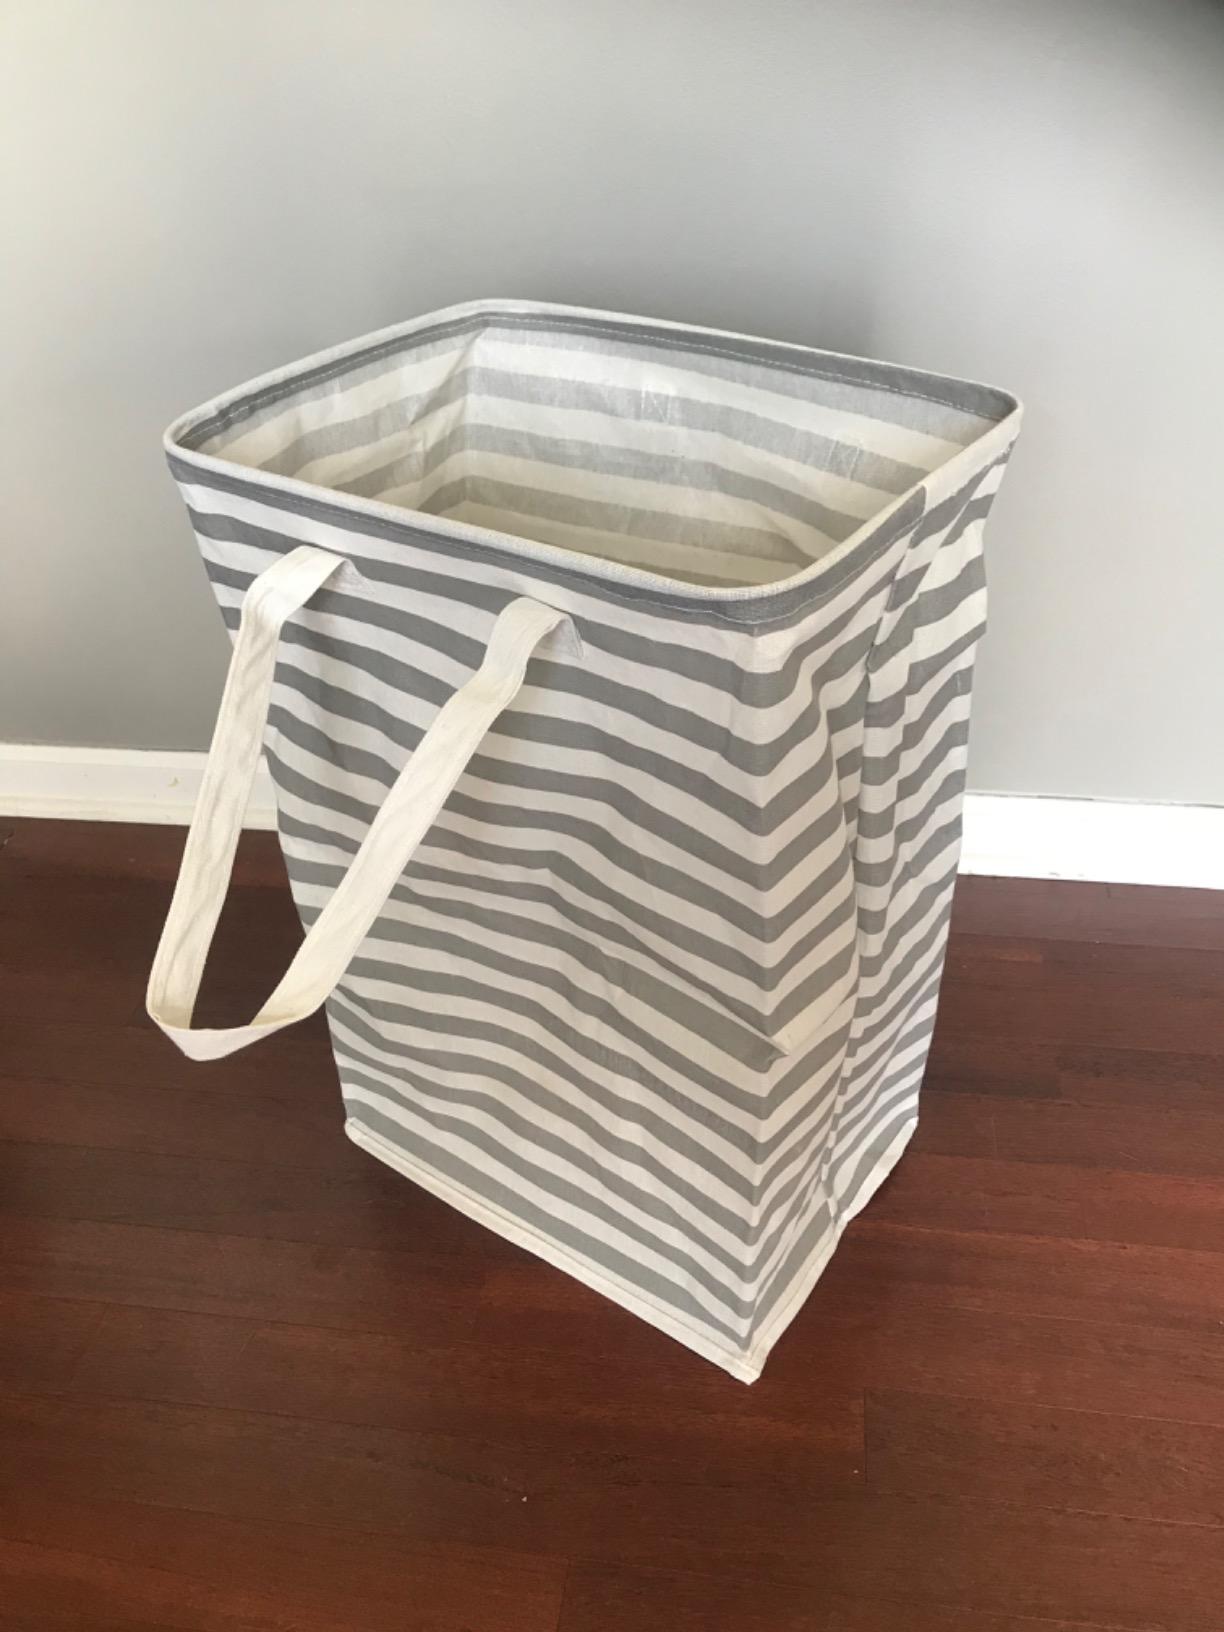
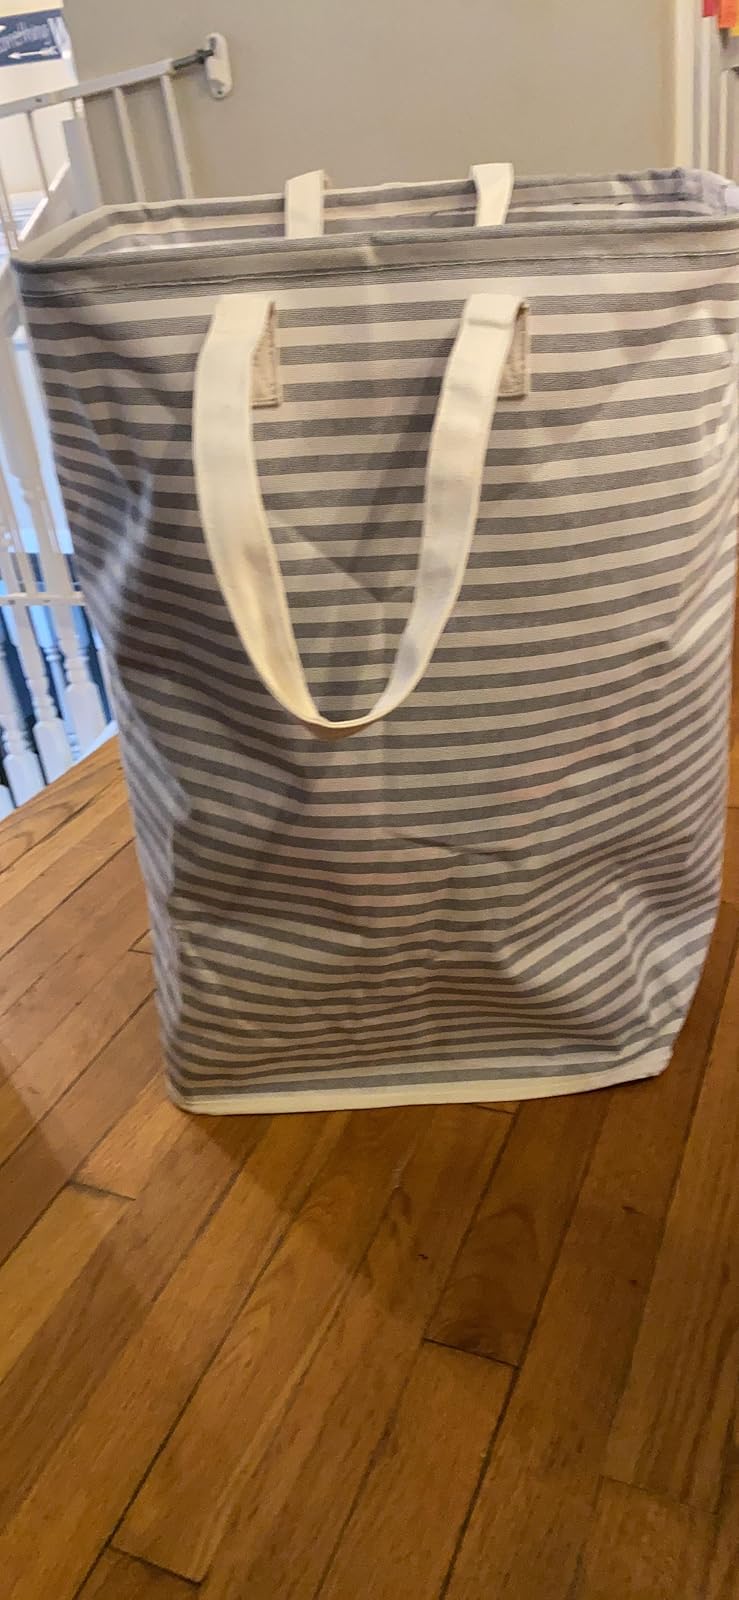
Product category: items_hamper
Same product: no